Colin Clark (soccer)

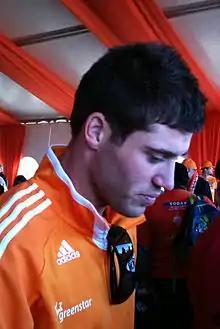
Clark signing autographs at the groundbreaking ceremony

Colin Clark (April 11, 1984 – August 26, 2019) was an American soccer player who played as a left winger.